Collyweston

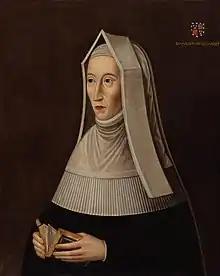
Margaret Beaufort, Countess of Richmond and Derby

The village's name means 'West farm/settlement'. Colin is a pet-form of Nicholas who held the manor in the 13th century. An alternative name for the village may be "Colyns Weston", in 1396.